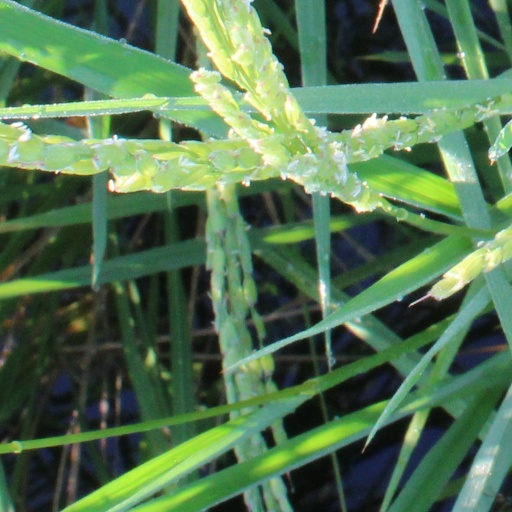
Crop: rice